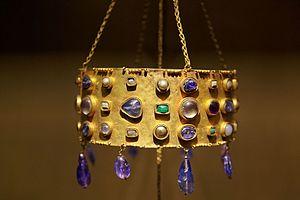
Couronne votive originaire d'Espagne wisigothique, datée du milieu du VIIe siècle. Elle est composée d'or, de saphirs, d'émeraudes, d'améthystes, de perles, de cristaux de roche, de nacre et de jaspe.